List of twin towns and sister cities in Nicaragua

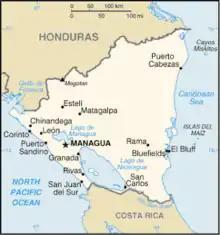
Map of Nicaragua

This is a list of municipalities in Nicaragua which have standing links to local communities in other countries. In most cases, the association, especially when formalised by local government, is known as "town twinning" (usually in Europe) or "sister cities" (usually in the rest of the world).